Answer in natural language. Considering the relative positions, is Window above or below black lshaped countertop? Choose between the following options: above or below
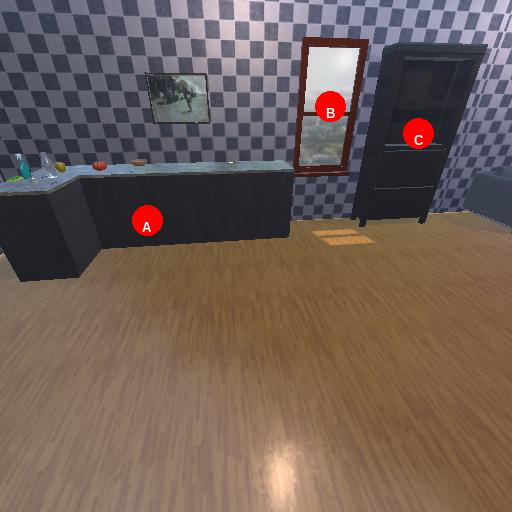
<answer>above</answer>